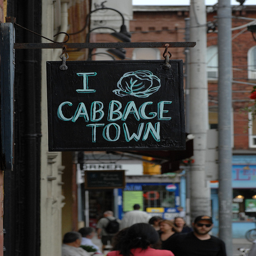
Black and green sign hanging on top of a brick building.
A sign reads "I (piece of cabbage) cabbage town".
People walking under a hanging Cabbage Town sign.
A business sign saying "I (cabbage) Cabbage Town"
A large sign that reads " I Cabbage Town ".